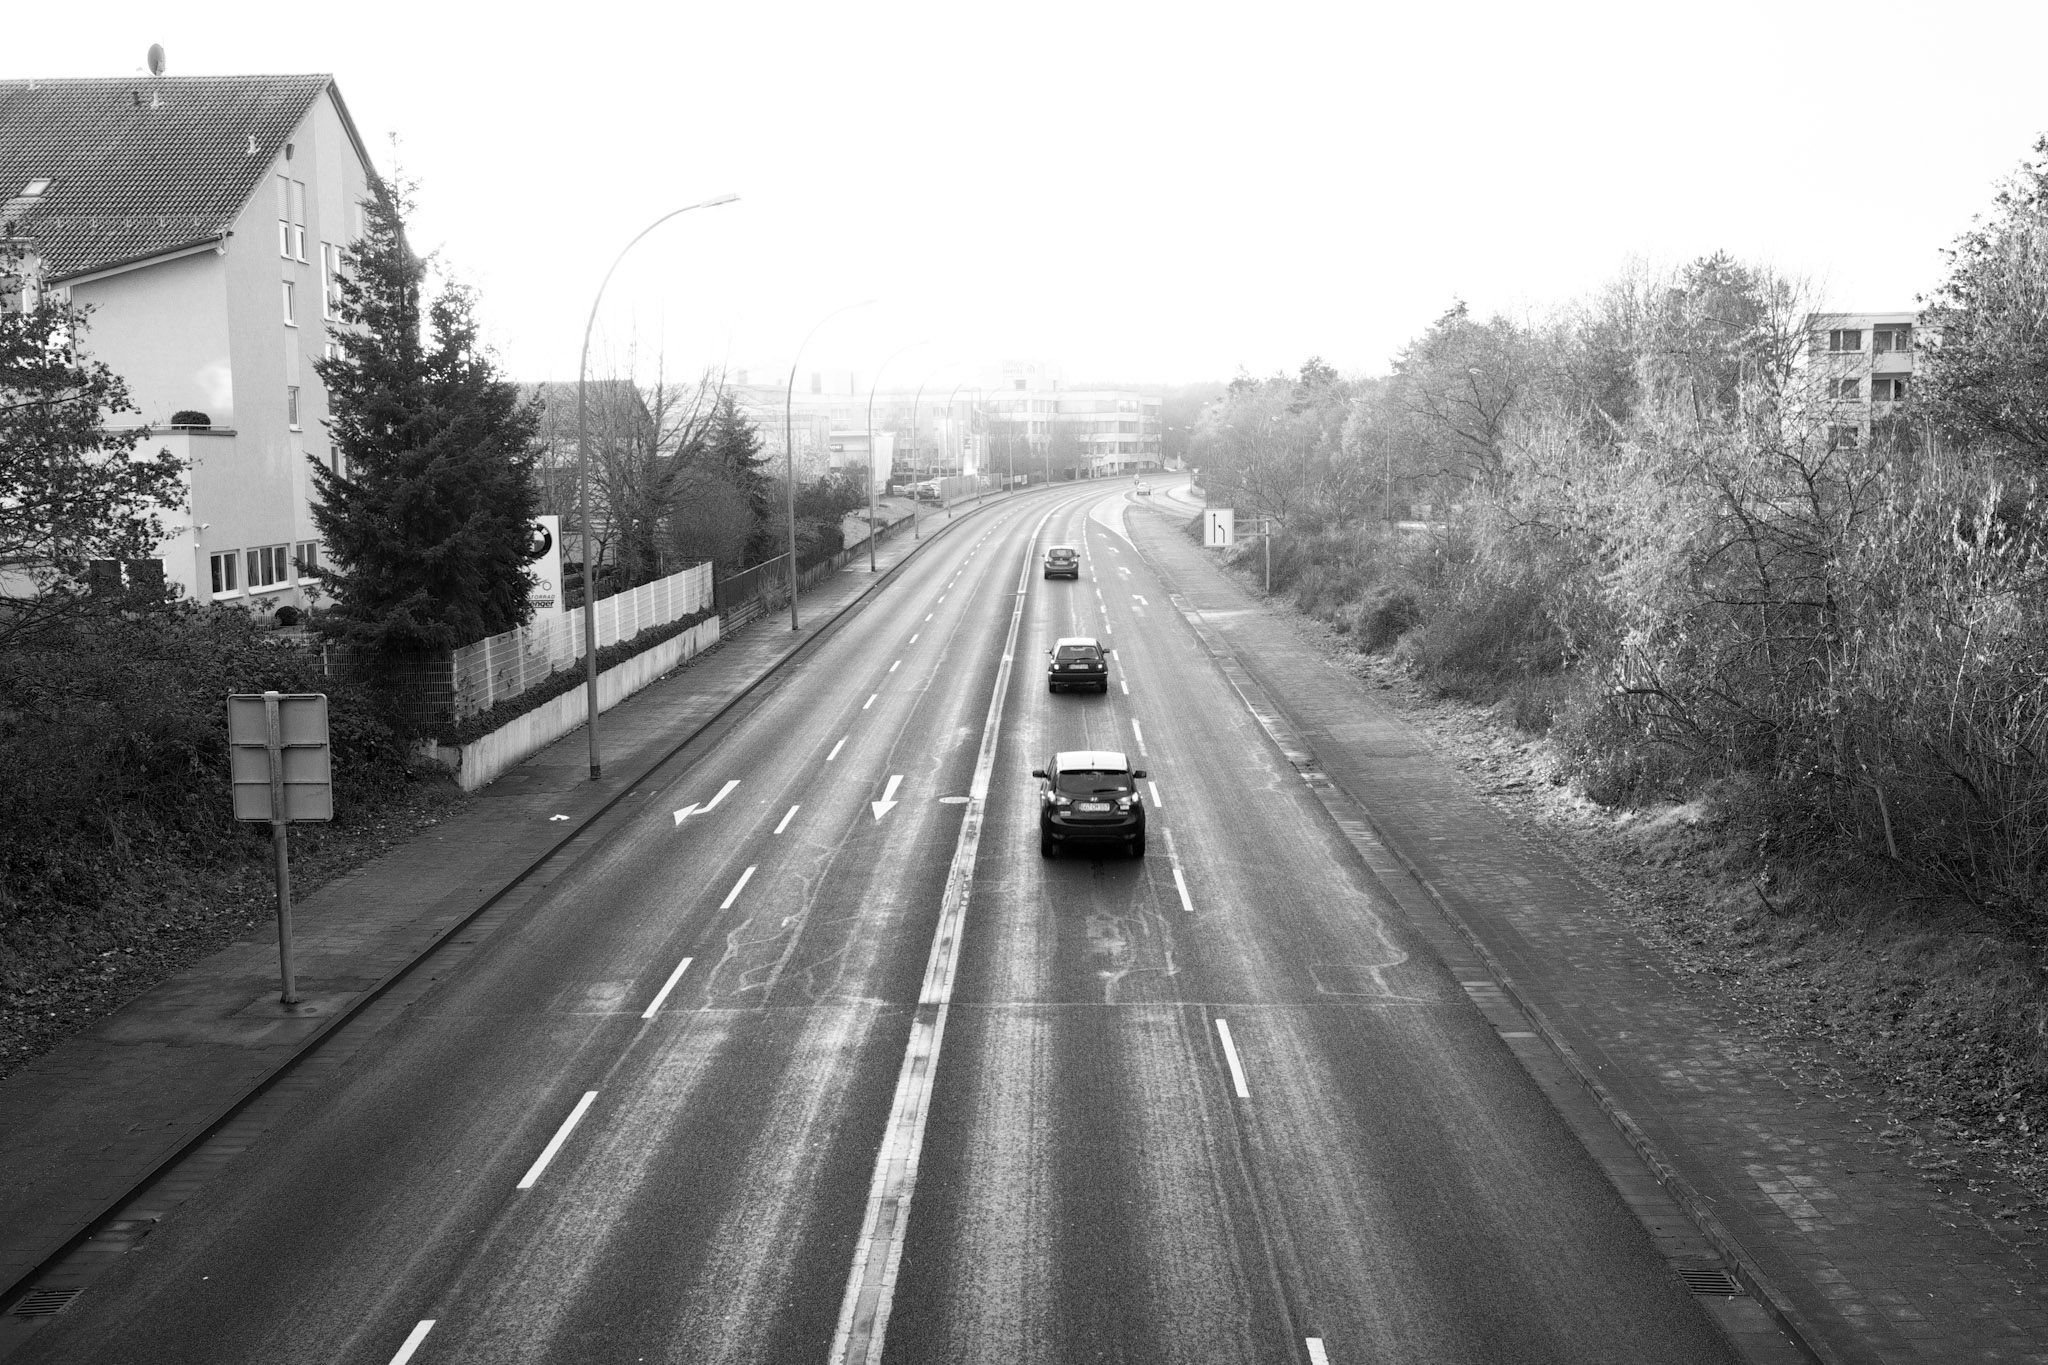
black and white, track, road, traffic, street, highway, asphalt, transport, vehicle, auto, monochrome, lane, black white, infrastructure, road surface, driving a car, monochrome photography, residential area, atmospheric phenomenon